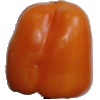
Label: Pepper Orange 1